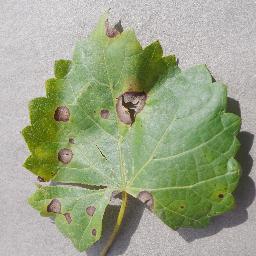
Label: Grape___Black_rot